Caroline McCullough Everhard

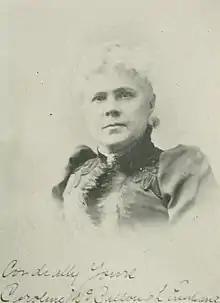
Caroline McCullough Everhard

Caroline Jane McCullough Everhard (September 14, 1843 – April 14, 1902) was an American banker and suffragist, president of the Ohio Suffrage Association.